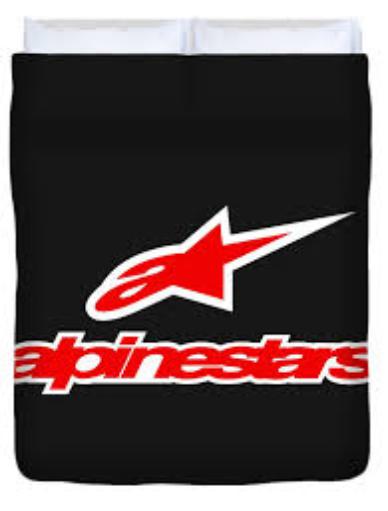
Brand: alpinestars-1
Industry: Clothes